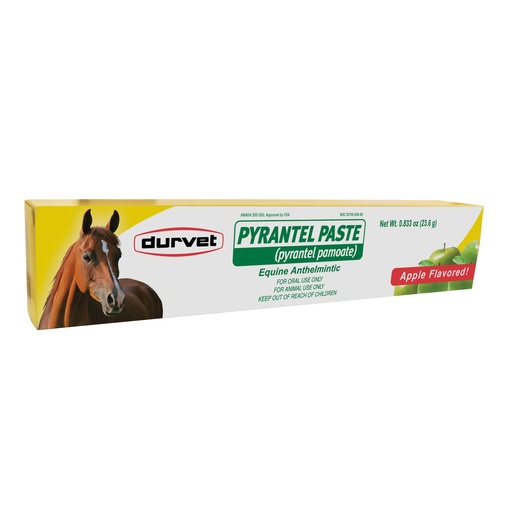
Pyrantel Paste
For the removal and control of mature infections of large strongyles, small strongyles, pinworms and large roundsworms in horses and ponies.
Brand: Durvet
Category: Sporting Goods > Outdoor Recreation > Equestrian > Horse Care > Horse Wormers